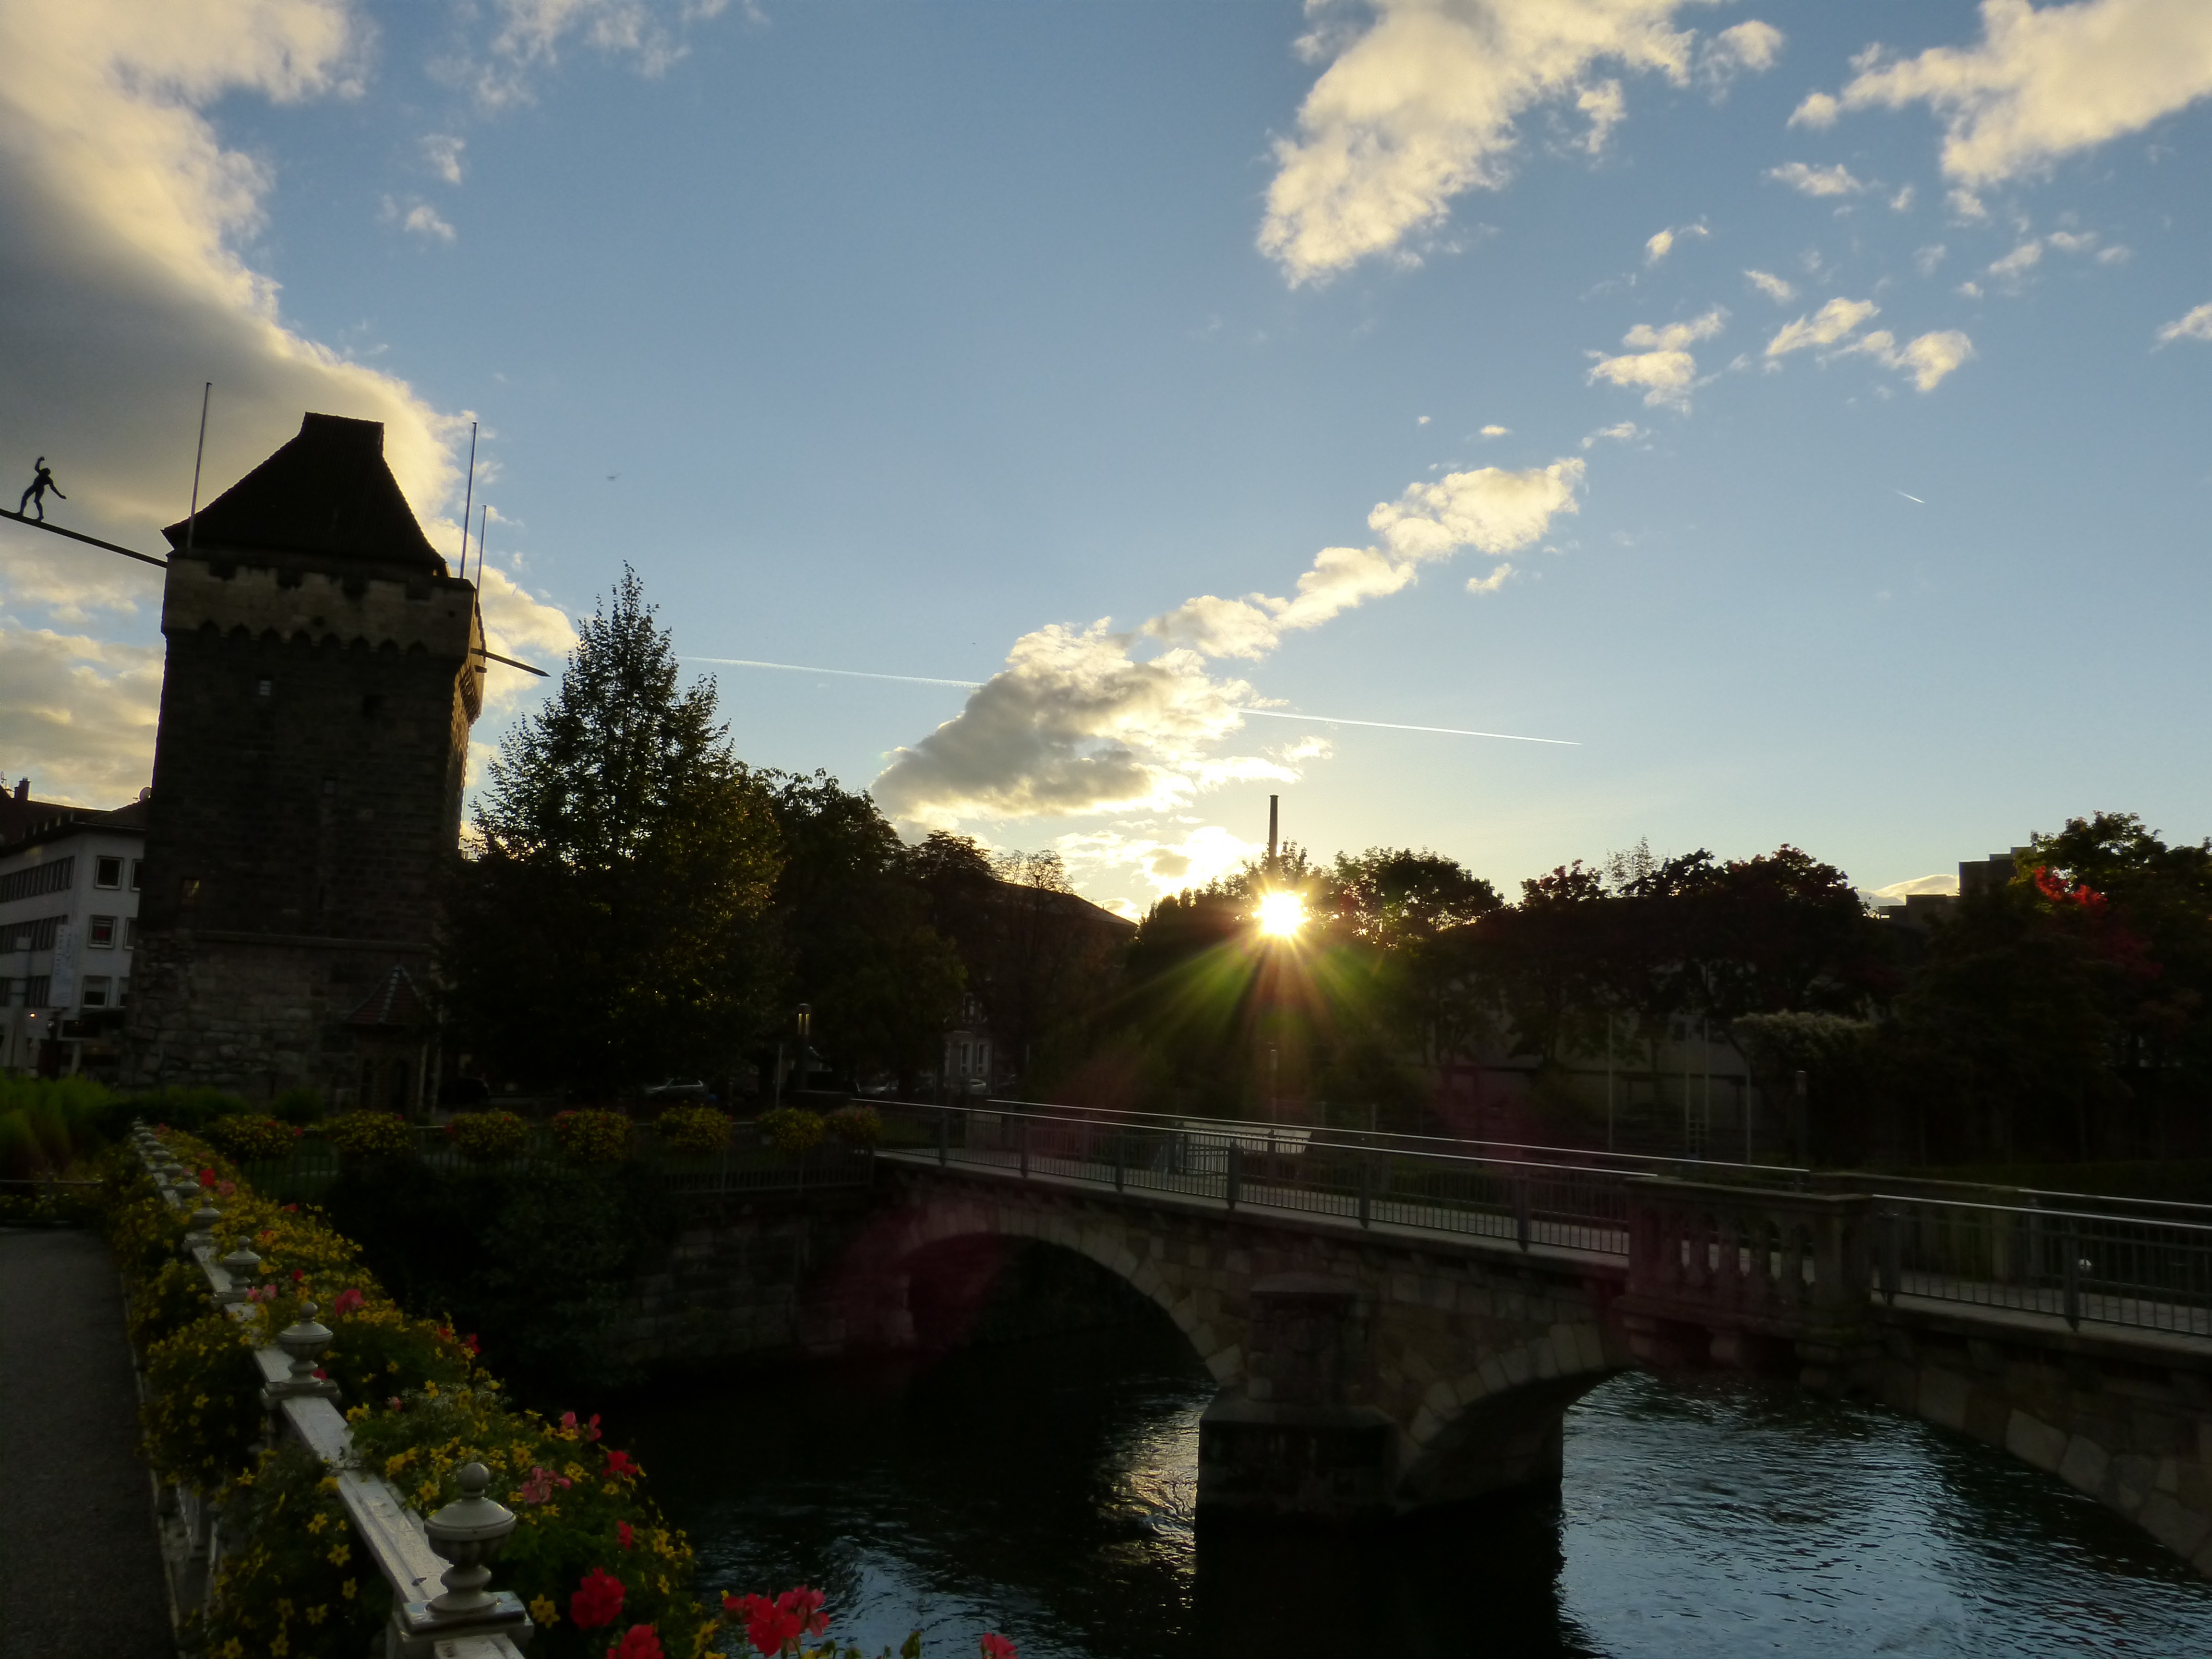
water, sky, sun, sunset, bridge, sunlight, morning, river, canal, dusk, evening, reflection, autumn, waterway, old town, esslingen